Charles Edward Russell

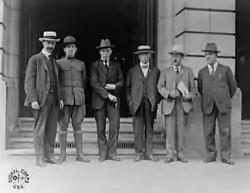
Charles Edward Russell with other members of the US diplomatic mission sent to Russia in 1917 by President Woodrow Wilson.

Aligning himself with Sinclair, among others in the right wing of the party, Russell continued to agitate for "responsible... Marxian" positions inside the Socialist Party until 1917.